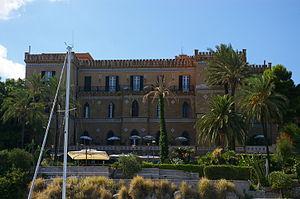
Palerme [palɛʁm] est une ville italienne, chef-lieu et plus grande ville de la région Sicile avec environ 650 000 habitants, et formant avec ses banlieues une unité urbaine d'environ 1 million d'habitants. Elle se situe dans une baie sur la côte nord de l'île.
Ignazio Florio Junior était un entrepreneur et armateur sicilien, l'un des plus riches héritiers d'Italie, membre de la famille Florio, l'une des deux grandes familles de Palerme.
Franca Florio, née Francesca Paola Jacona della Motta le 27 décembre 1873 à Palerme et morte le 10 novembre 1950 à Vecchiano, est une noble italienne parmi les plus en vue de la Belle Époque.